Assassination of Empress Myeongseong

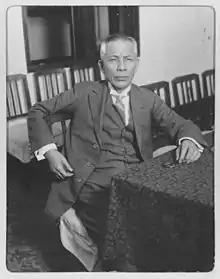
Adachi Kenzō in 1926

Around 1894, Korea suffered from significant internal instability. The Donghak Peasant Revolution and First Sino-Japanese War for control over Korea concurrently took place on the peninsula. Around this time, the Japanese trained their own battalions of Koreans on the peninsula: the Hullyŏndae. Much of the Hullyŏndae were loyal to Japan, and developed a strained relationship with the other Korean security forces. This led to a number of violent clashes between them.